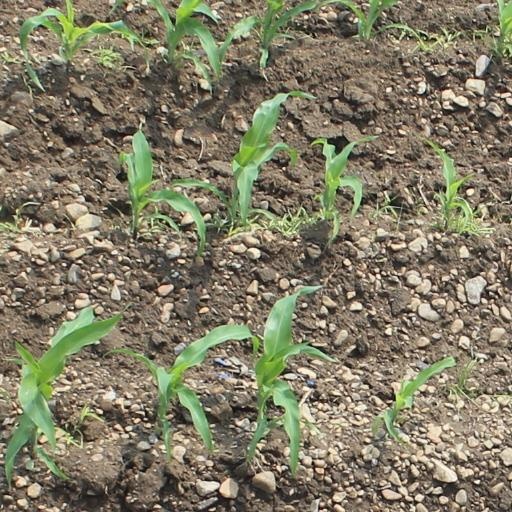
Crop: maize; corn